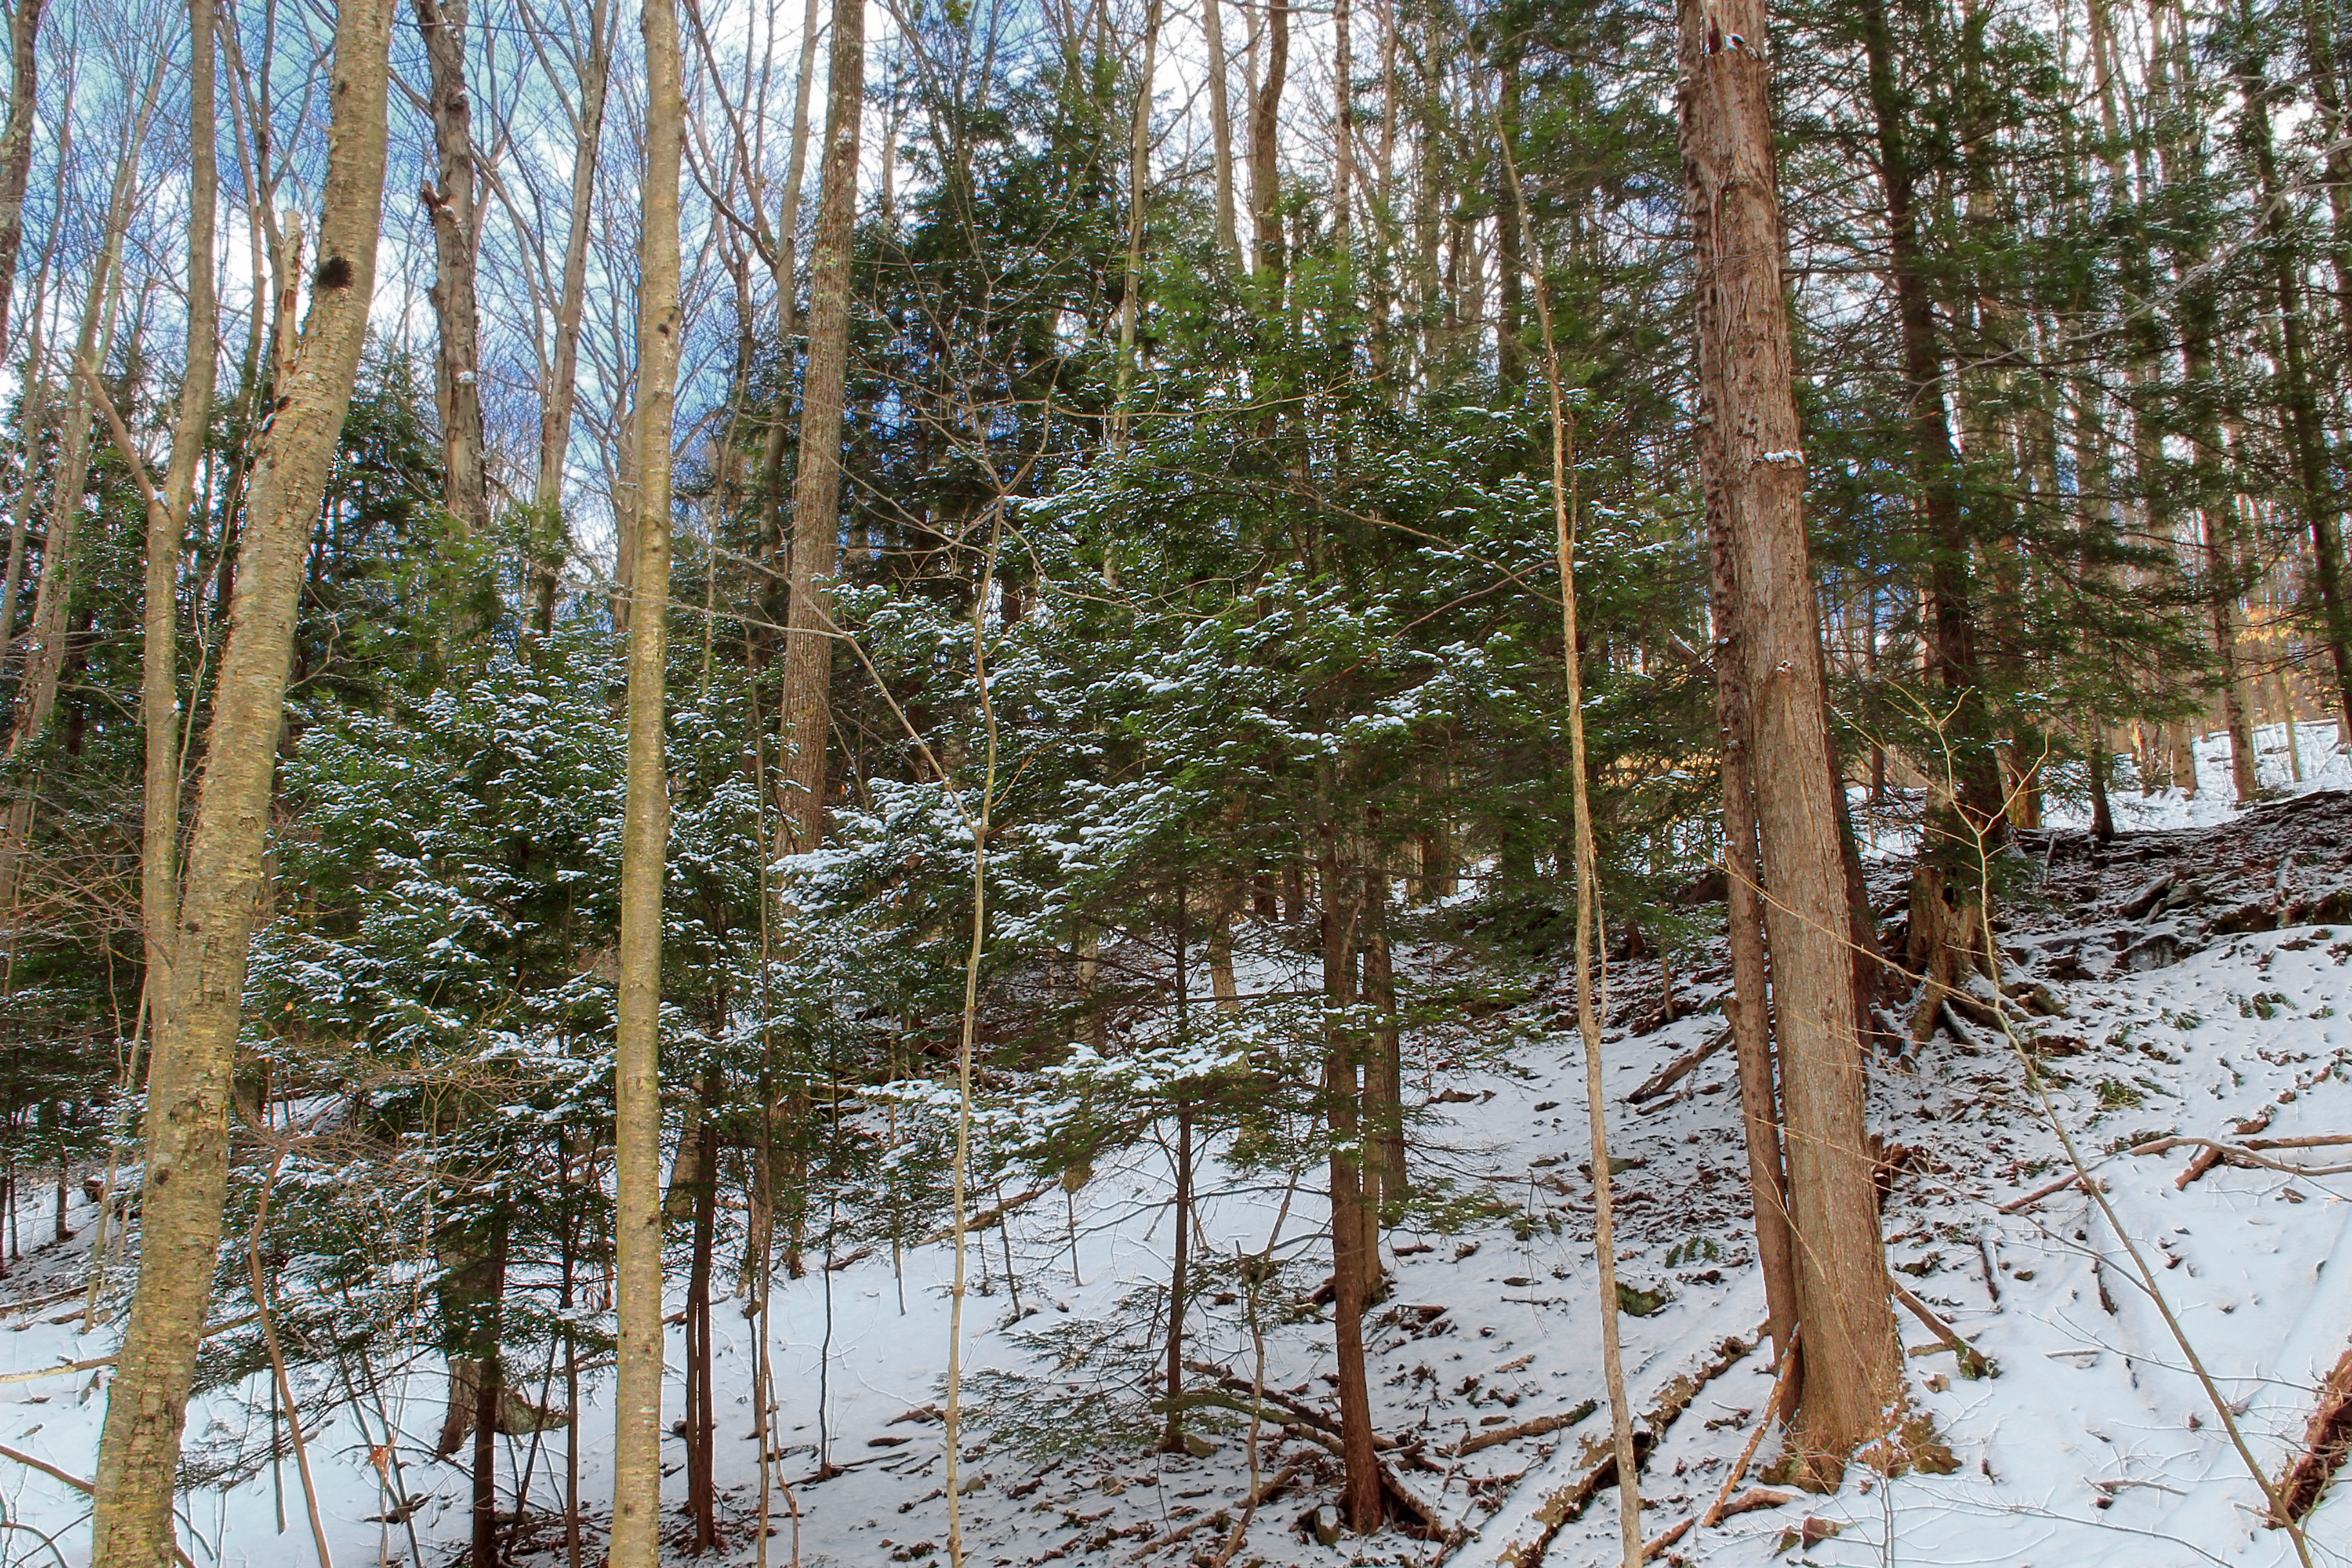
tree, nature, forest, path, wilderness, branch, snow, winter, plant, hiking, trail, season, trees, creativecommons, coniferous, spruce, wetland, hemlocks, easternhemlocks, tsugacanadensis, pennsylvania, luzernecounty, nescopeckstatepark, woodland, habitat, ecosystem, biome, natural environment, woody plant, temperate broadleaf and mixed forest, temperate coniferous forest, land plant